Apple speakers

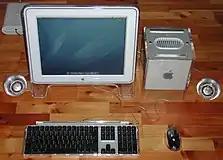
Apple Pro Speakers paired with a Power Mac G4 Cube

The Apple Pro Speakers were introduced in January 2001 alongside the Power Mac G4 Digital Audio, based on the G4 Cube's spherical speakers with a new digital audio system, plastic grilles, white rubber/silicone surrounds rather than the black foam used on the G4 cube speakers and changed the connector to a proprietary minijack that provided both power and audio. They were available as a standalone purchase for $59 and bundled with some versions of the iMac G4.